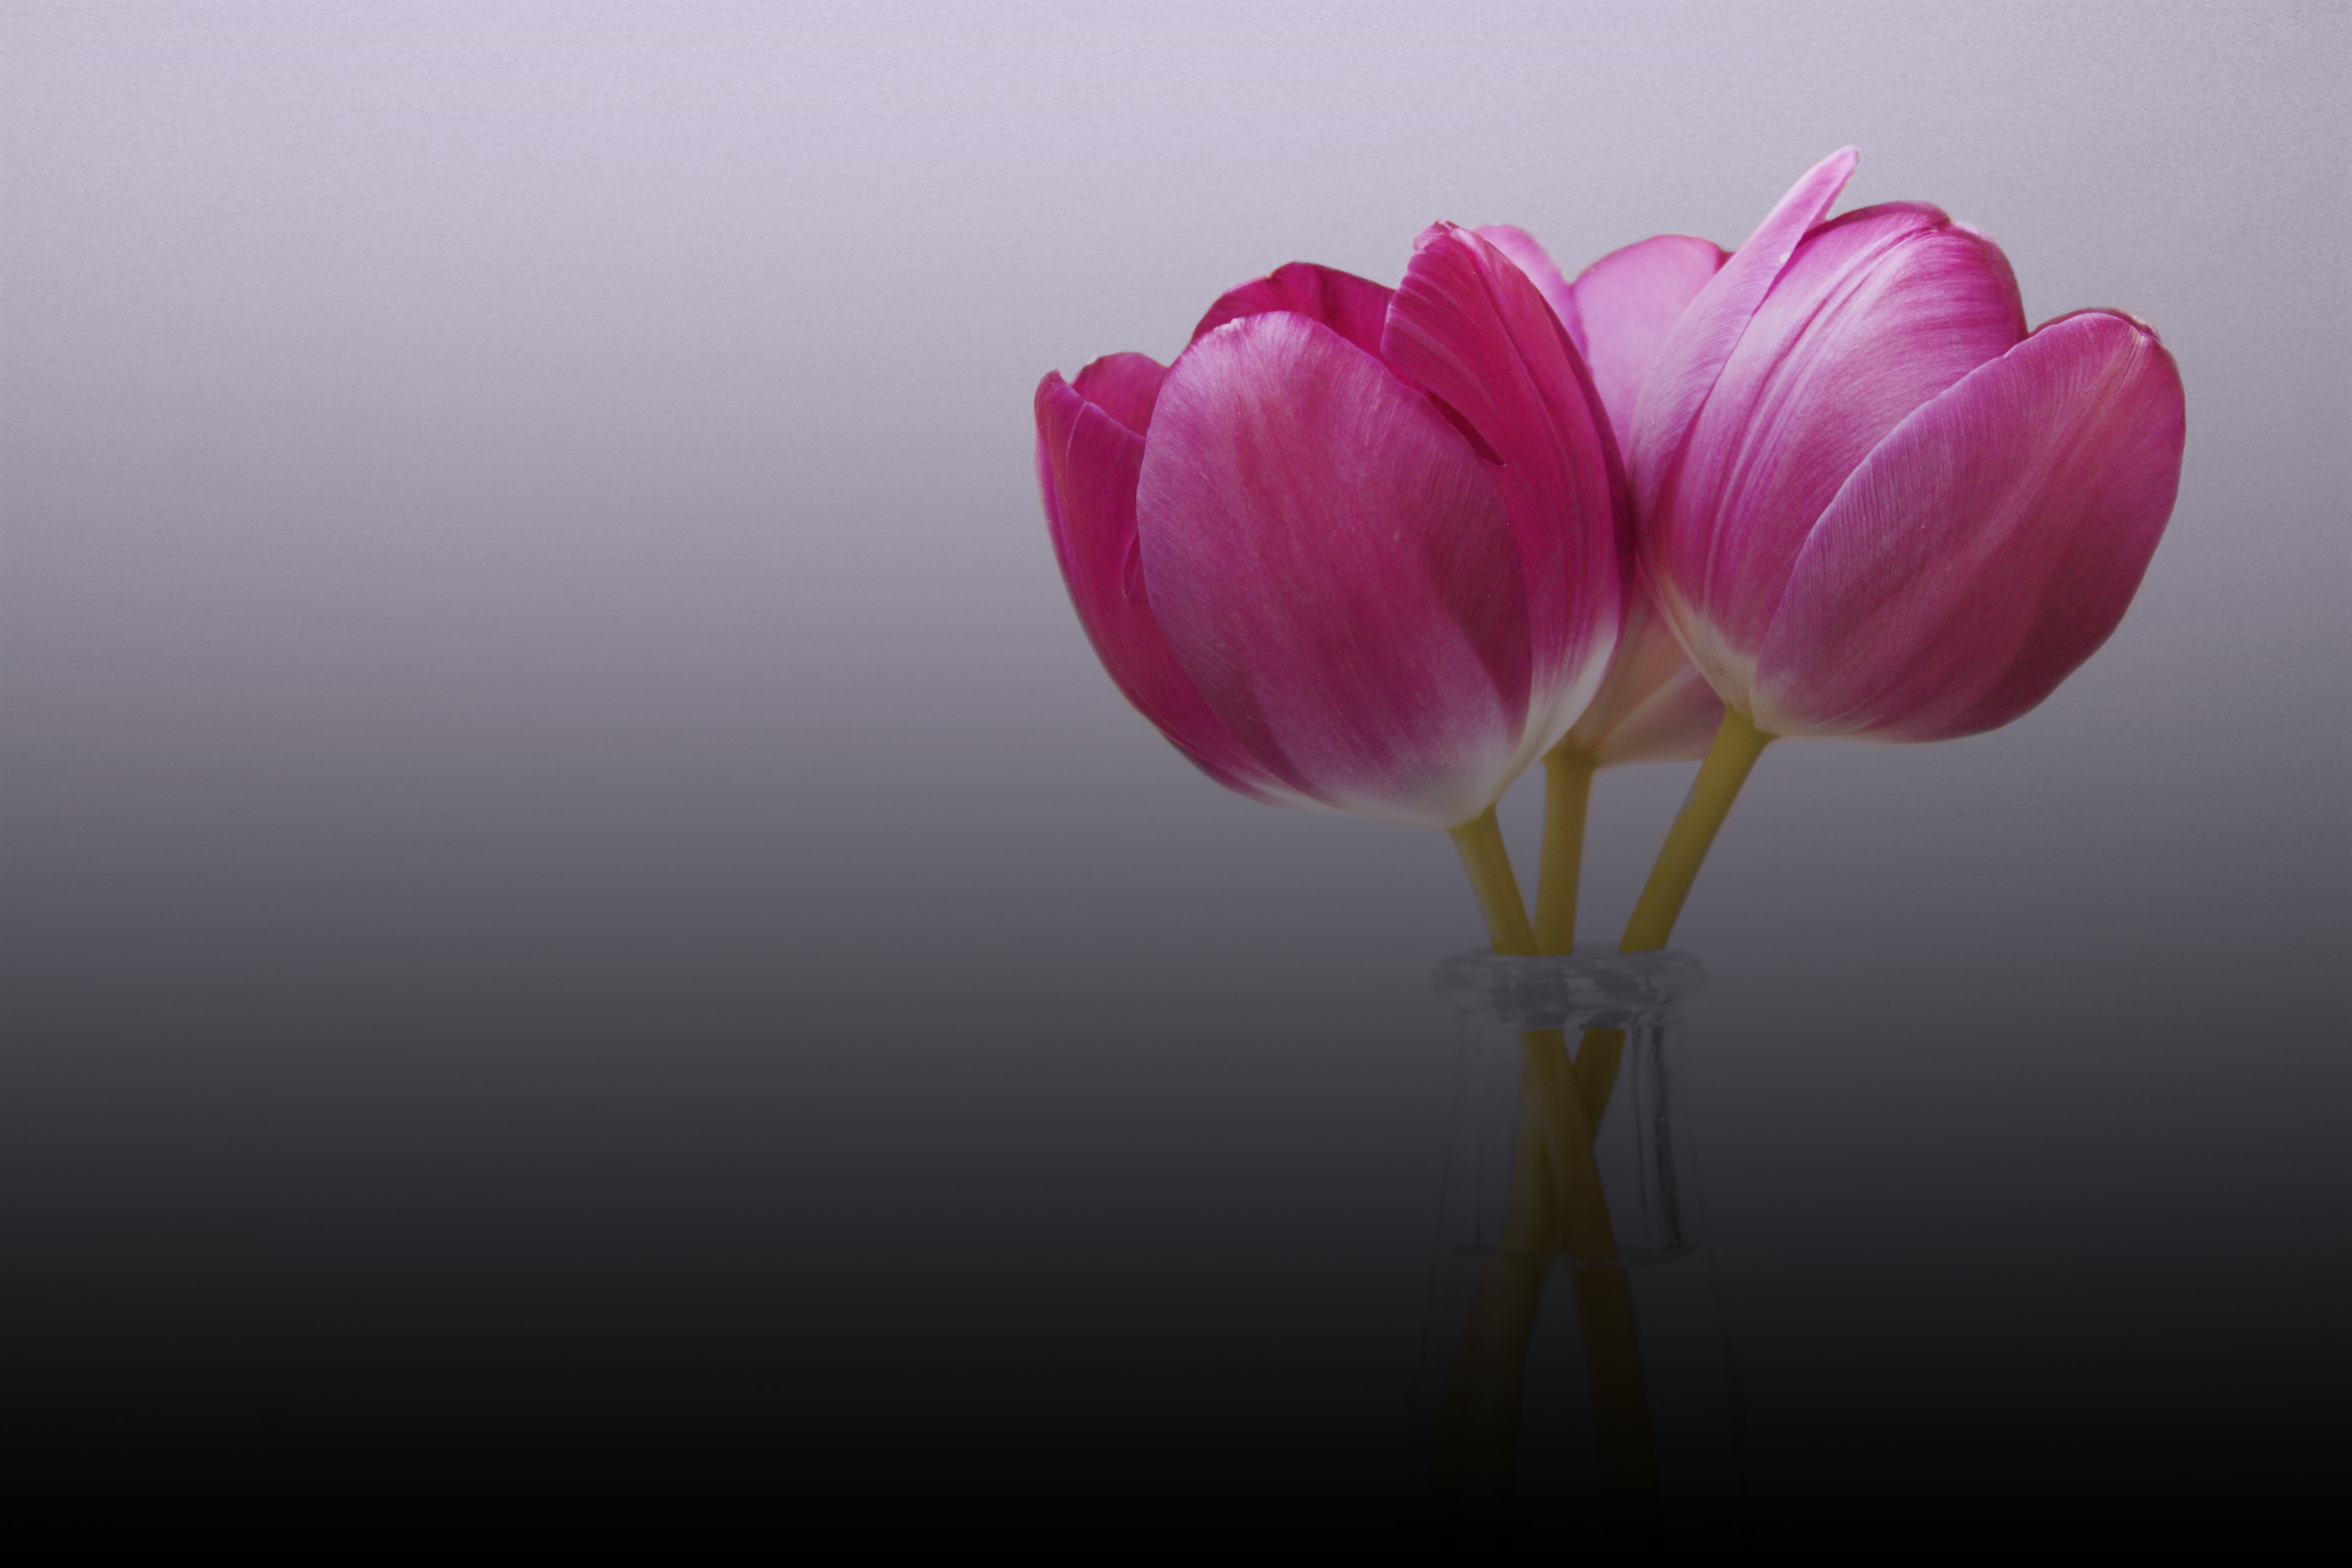
nature, plant, flower, petal, tulip, spring, pink, flora, florist, close up, lovely, birthday, macro photography, flowering plant, plant stem, land plant